Crowell-Collier Publishing Company

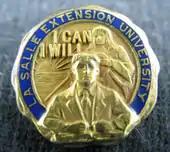
La Salle Extension University Alumni Pin

In 1969, The Federal Trade Commission ordered the company to stop deceptive sales of "Collier's Encyclopedia". The agency charged the company with "Implying through promotional literature and door-to-door salesmen that a set of the encyclopedias would be given free or at a reduced price if yearly supplements were purchased."